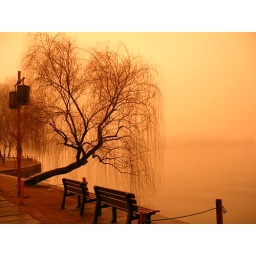
Wispy tree over lake